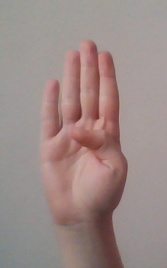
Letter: kaaf